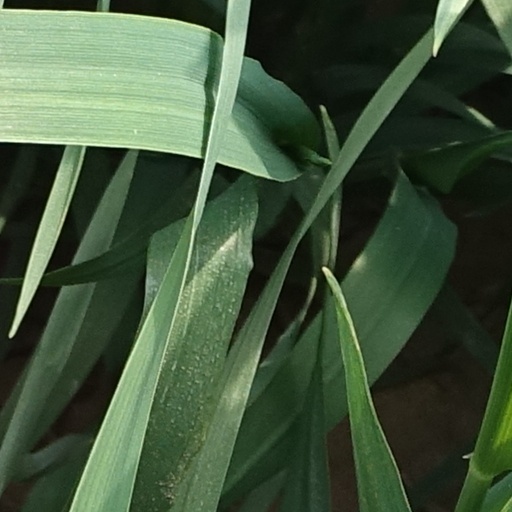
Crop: wheat